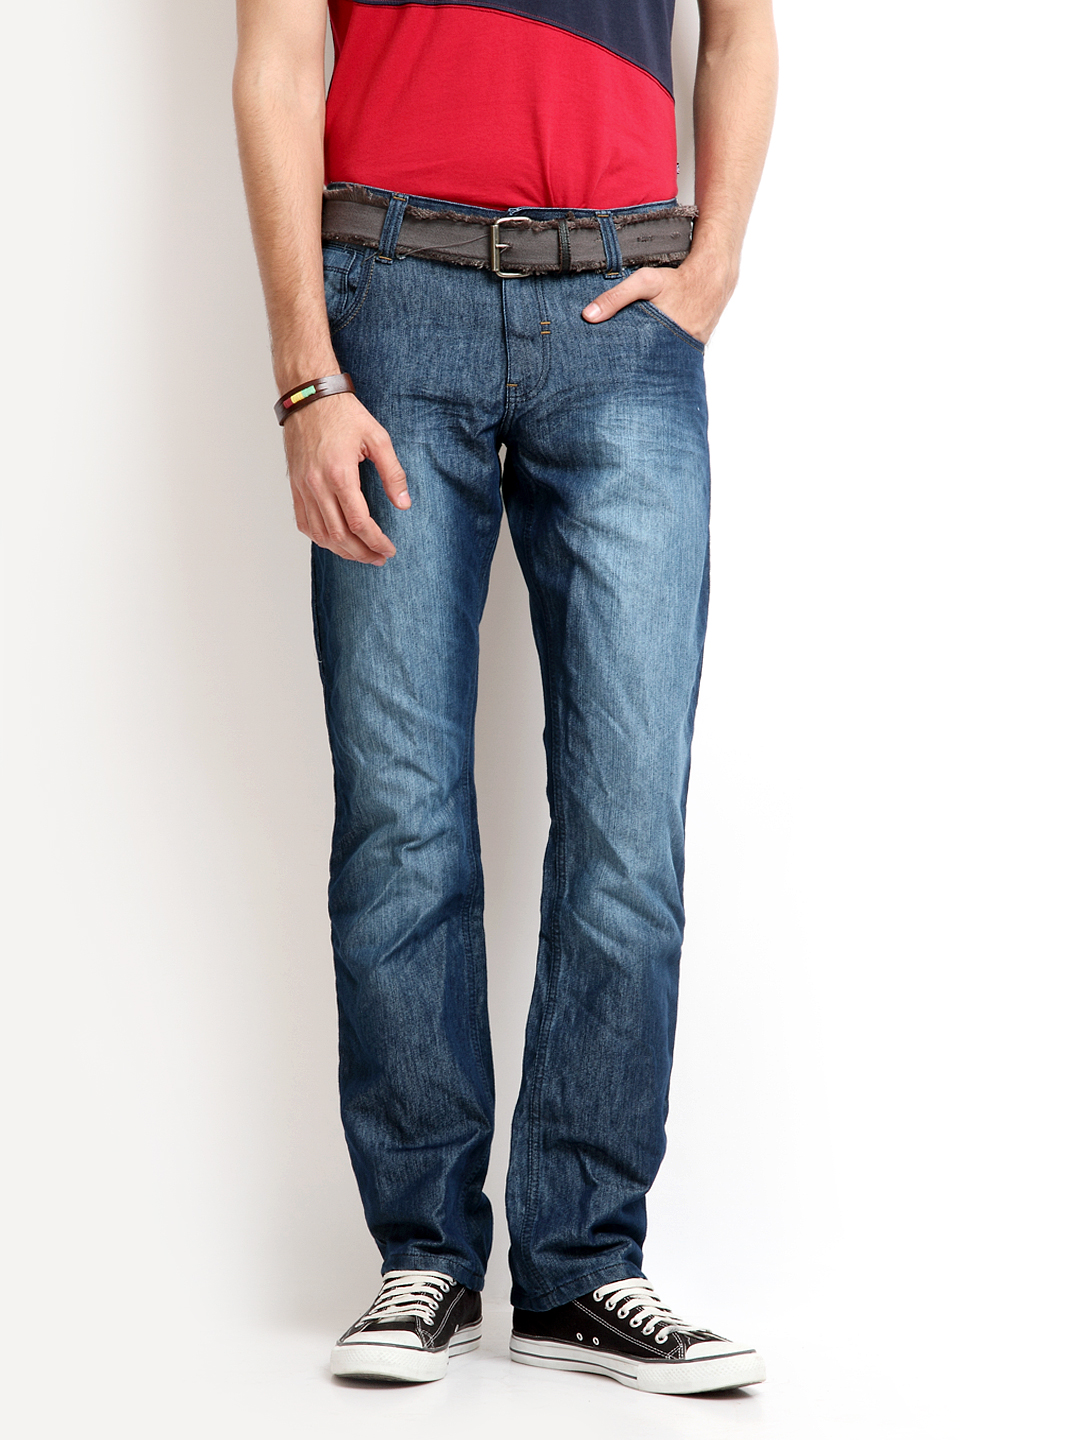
John Players Men Blue Slim Fit Jeans
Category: Apparel / Bottomwear / Jeans
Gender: Men
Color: Blue
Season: Fall 2013
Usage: Casual